Public Land Survey System

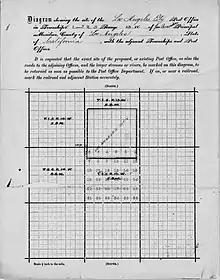
This post office application from 1866 shows the four square Spanish leagues of the pre-statehood Los Angeles Pueblo within the township-range system.

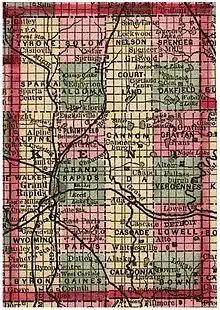
Figure 3. Kent County, Michigan in 1885 as a PLSS example, showing 24 named townships and sectional subdivisions.

The system is in use in some capacity in most of the country, but large portions use other systems. The territory under the jurisdiction of the Thirteen Colonies at the time of independence did not adopt the PLSS, with the exception of the area that became the Northwest Territory and some of the southern states. This territory comprises Georgia, Connecticut, Delaware, Kentucky, Maine, Maryland, Massachusetts, New Hampshire, New Jersey, New York, North Carolina, Pennsylvania, Rhode Island, South Carolina, Tennessee, Vermont, Virginia, and West Virginia. The old Cherokee lands in Georgia use the term "section" as a land designation, but it does not define the same area as the "section" used by the PLSS. Maine uses a variant of the system in unsettled parts of the state. Parts of Texas, western New York, northwest Pennsylvania, western Georgia, western Kentucky, western Tennessee, and northern Maine use state-developed survey systems similar to PLSS.